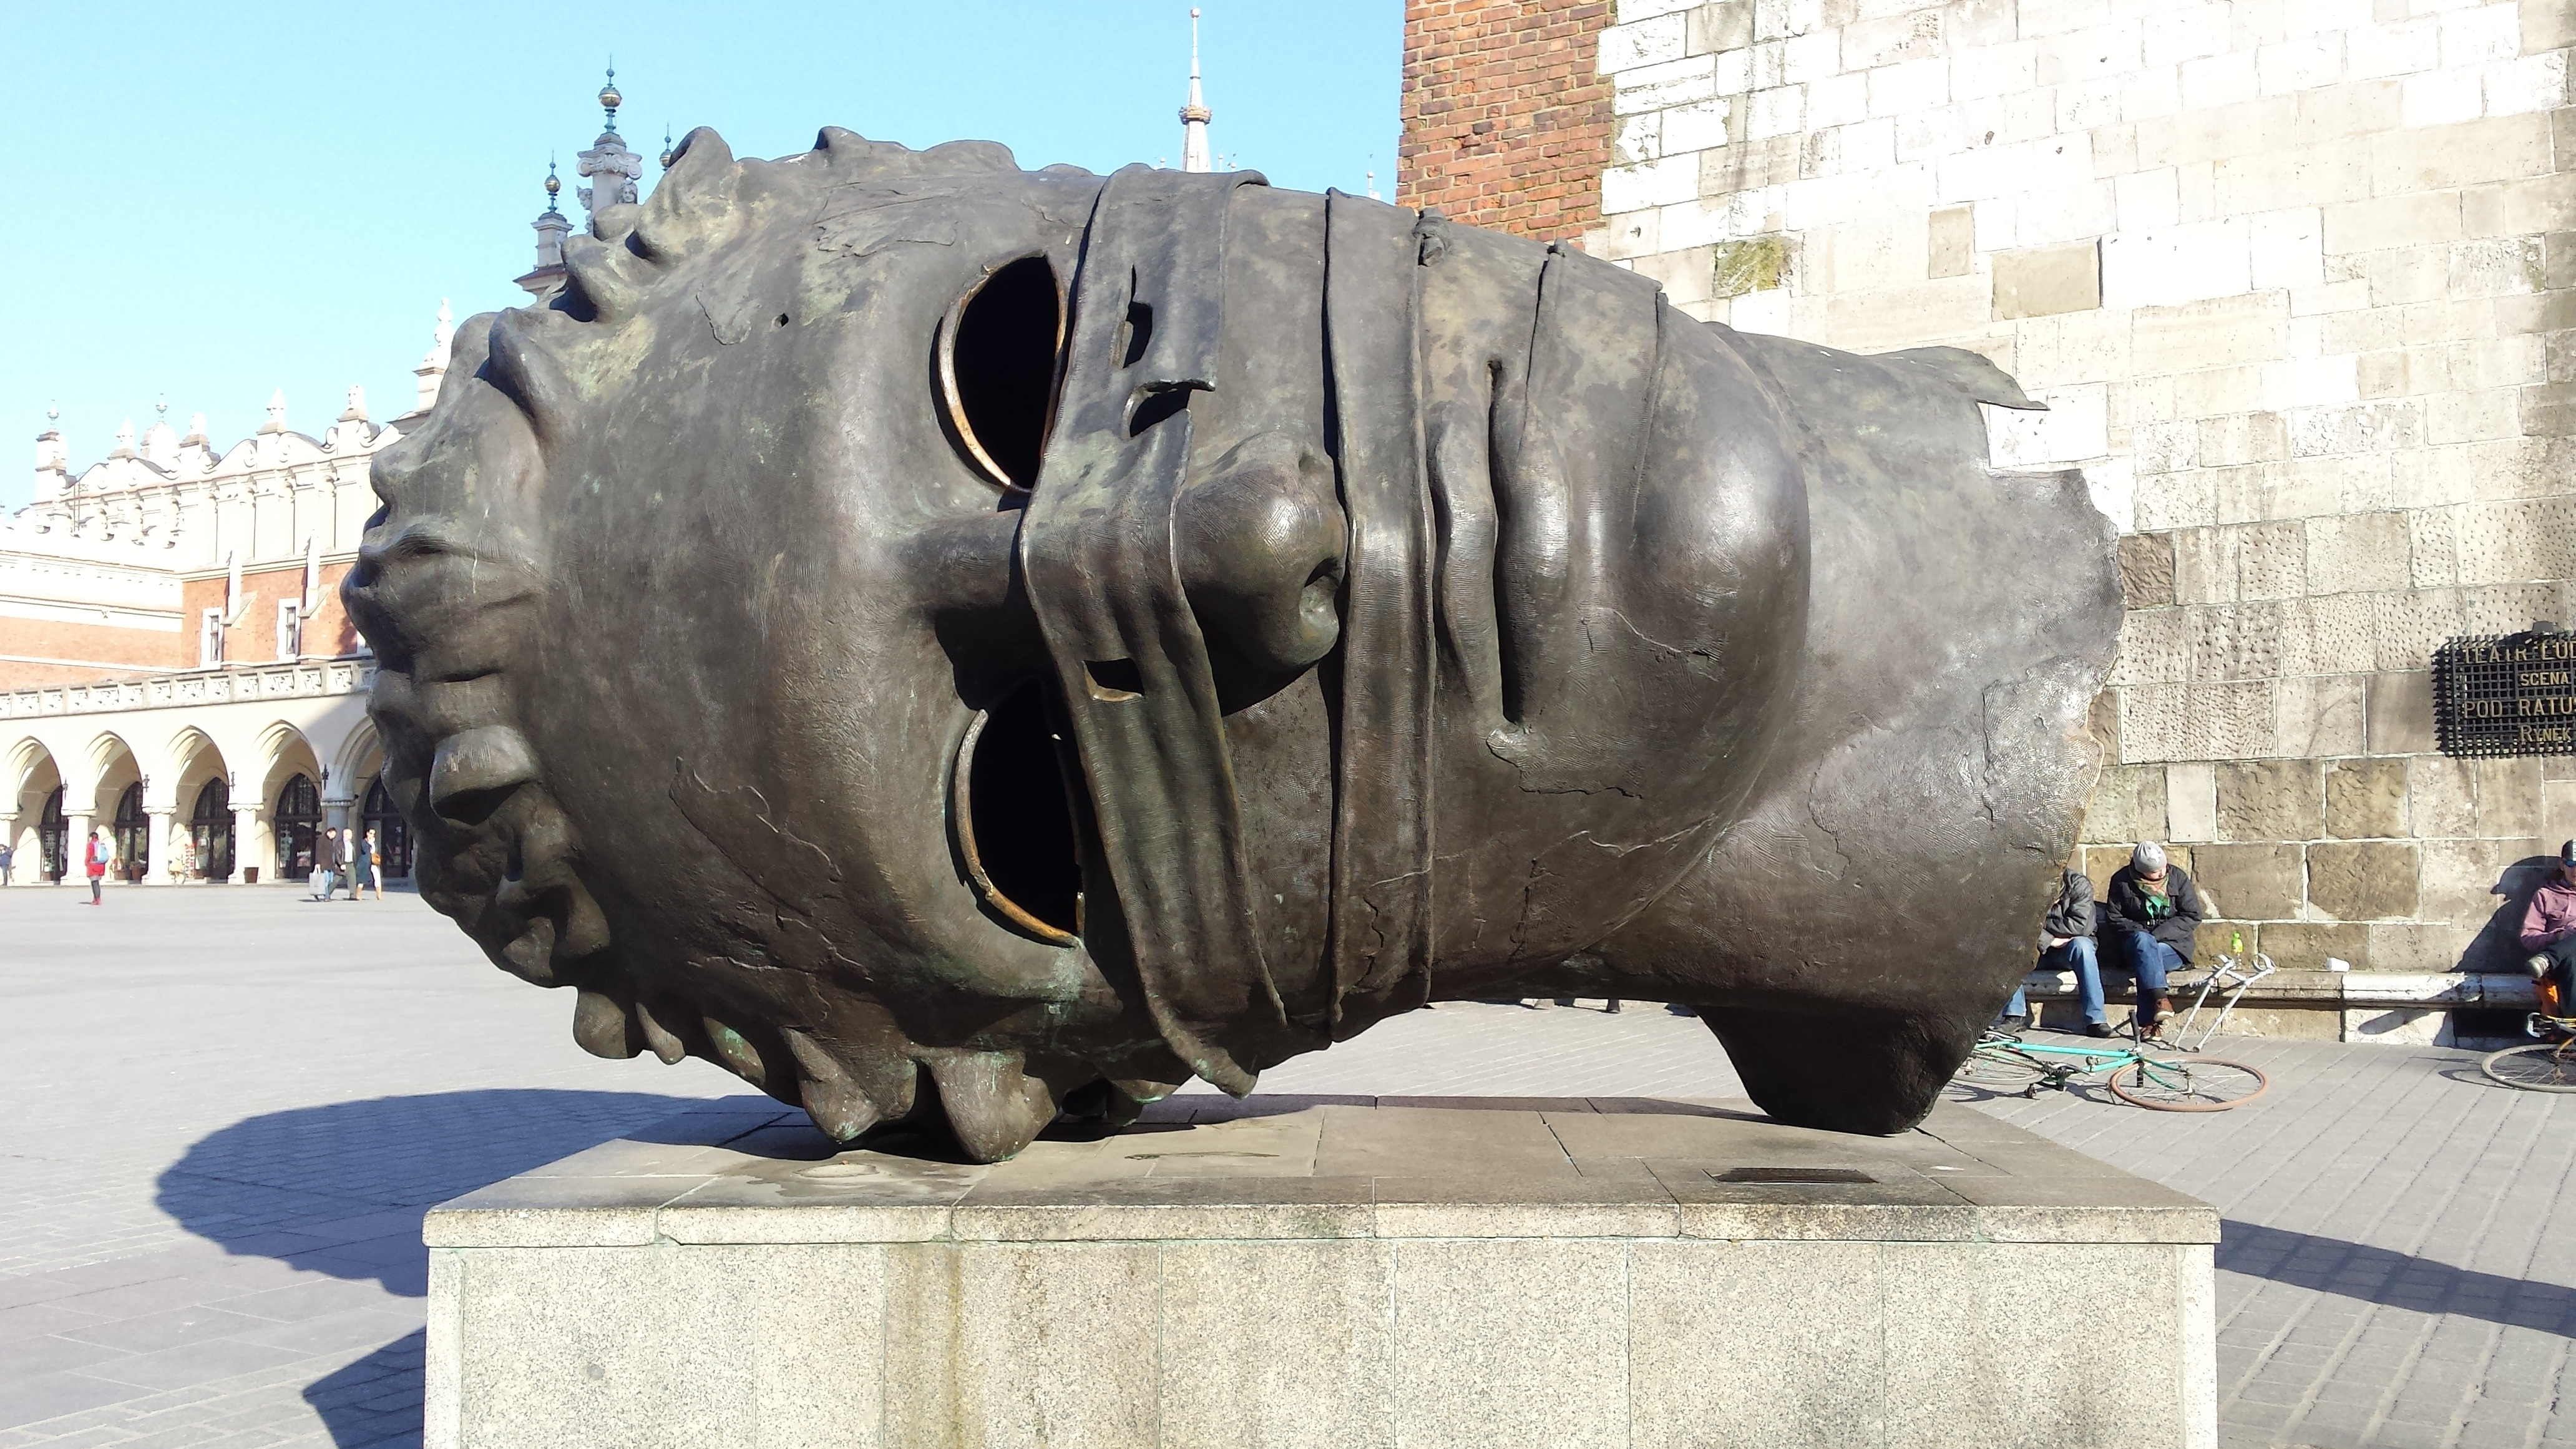
monument, statue, sculpture, art, head, poland, carving, historically, water feature, krakow, eros, stone carving, ancient history